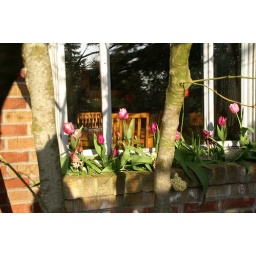
Dining room window box in full bloom.